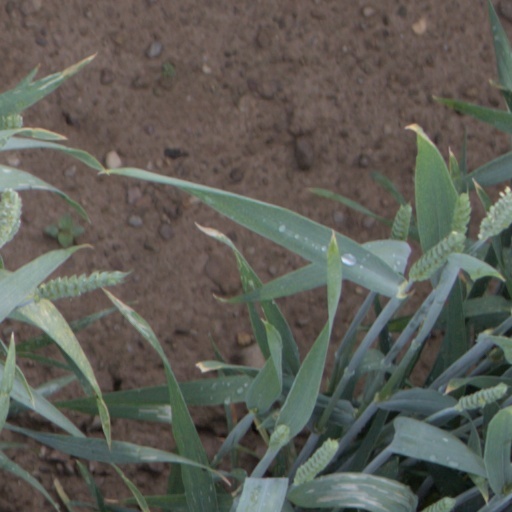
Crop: wheat